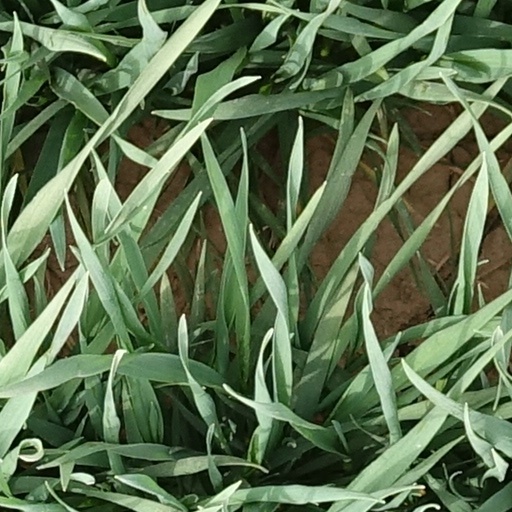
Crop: wheat